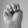
ASL letter: M